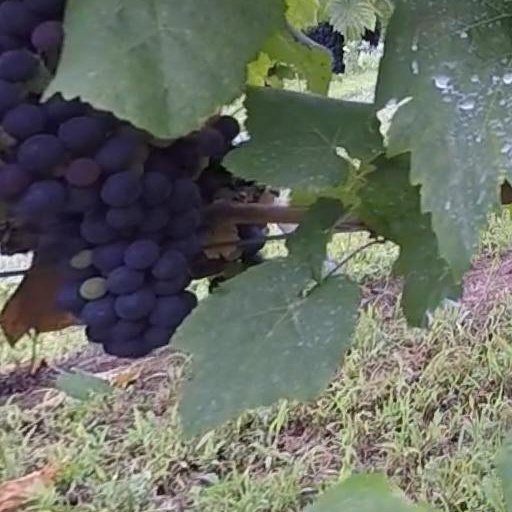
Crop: grape